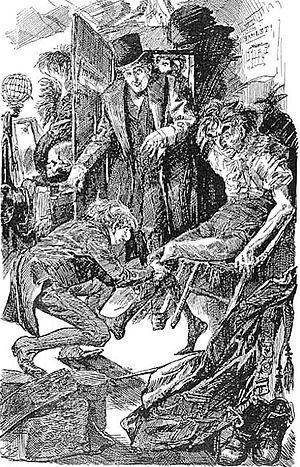
Les Grandes Espérances, Pip pénètre dans la loge de Mr Wopsle, par Harry Furniss (1910).
Les Grandes Espérances ou De grandes espérances est le treizième roman de Charles Dickens, le deuxième, après David Copperfield, à être raconté entièrement à la première personne par le protagoniste lui-même, Philip Pirrip, dit Pip. Le sujet principal en est la vie et les aventures d'un jeune orphelin jusqu'à sa maturité. D'abord publié en feuilleton de décembre 1860 à août 1861 dans le magazine de Dickens All the Year Round, il paraît ensuite en trois volumes chez Chapman and Hall en octobre 1861.